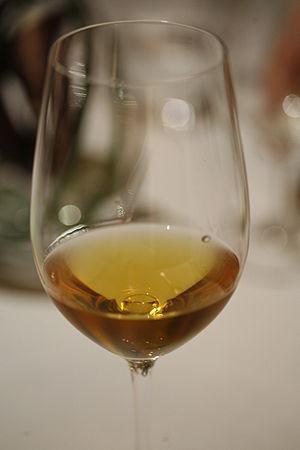
Le vin blanc est un vin produit par la fermentation alcoolique du moût des raisins à pulpe non colorée et à pellicule blanche ou noire. Il est traité de façon à conserver une couleur jaune transparente au produit final. La grande variété des vins blancs provient de la grande quantité de cépages, des modes de vinification, mais aussi du taux de sucre résiduel.